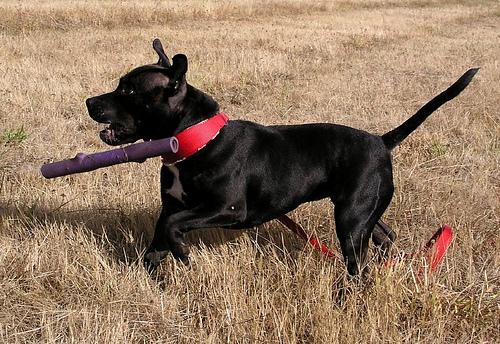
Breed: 203-n000015-Staffordshire_bullterrier